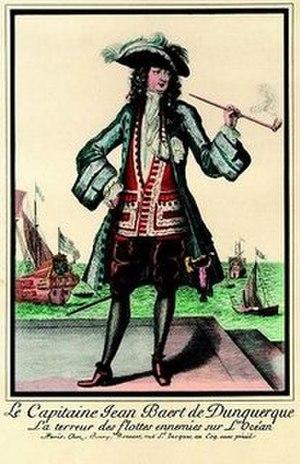
Le corsaire français Jean Bart, par R.-B. Bonnard, Gravure du XVIIème siècle, Bibliothèque nationale de France, Paris
Jean Bart, en flamand Jan Bart ou Jan Baert, né le 21 octobre 1650 à Dunkerque et mort le 27 avril 1702 dans cette même ville, est un corsaire célèbre pour ses exploits au service de la France durant les guerres de Louis XIV.